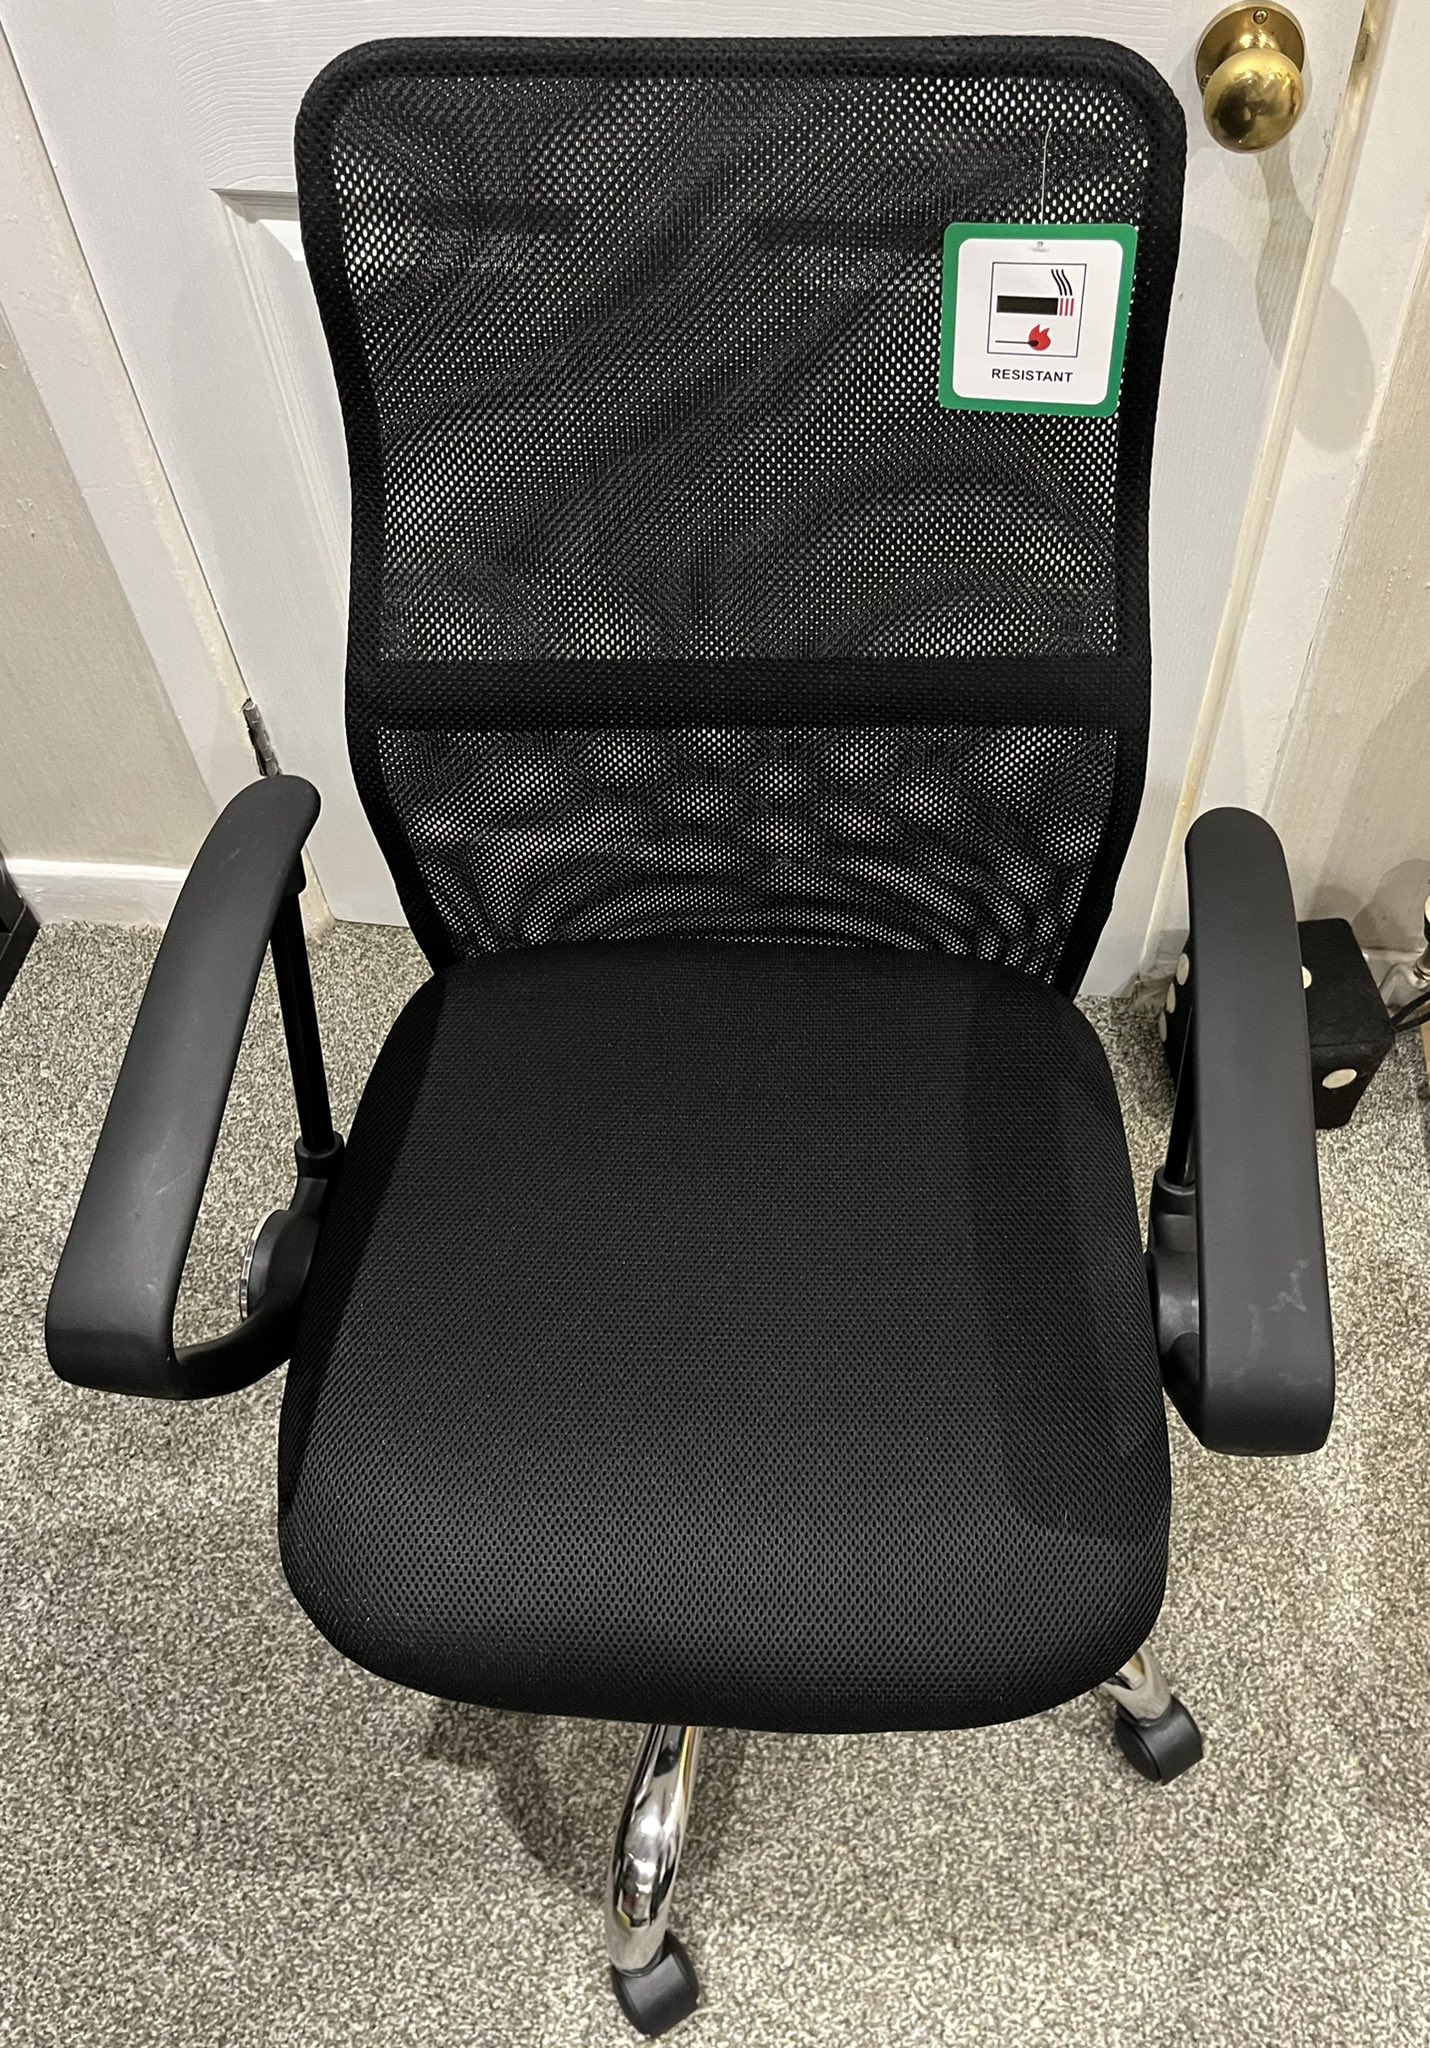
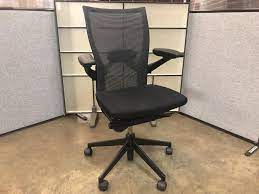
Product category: items_chair
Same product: no